Mesnois

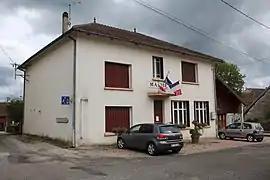
The town hall in Mesnois

Mesnois is a commune in the Jura department in Bourgogne-Franche-Comté in eastern France.